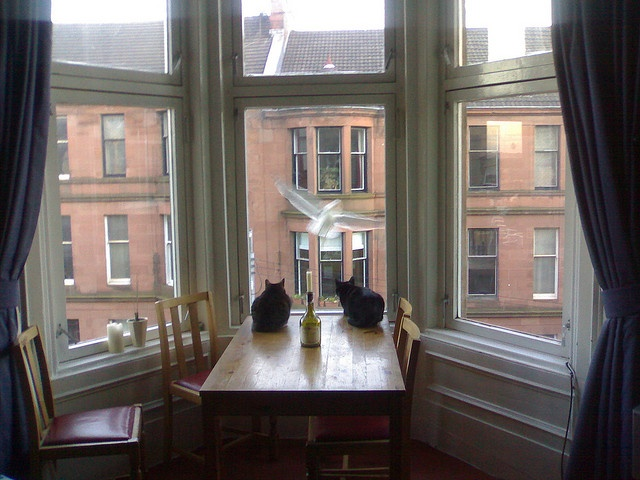
A couple of cats sitting on top of a wooden table next to a window.
Two cats rest on a dining table and look out a window.
Two cats sit on a kitchen table watching a bird outside the window.
Two cats sitting on a table looking at a bird in the window.
two cats sitting on a table looking out of large windows